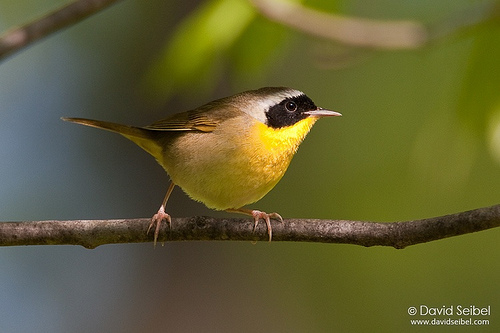
this is a yellow bird with a grayish tinge on its back and wings and black cheek patches.
a tiny bird with a bright yellow belly and chest, a black cheek patch, and pink tarsus.
this eye-catching bird has a bright yellow chest and belly, tan sides, brown back and crown, and black cheek patches.
this bird is black and yellow in color with a sharp skinny beak, and black eye rings.
a bird with a yellow belly and breast, the bill is long and pointed, the head is black with a white napea small bird is primarily yellow, with black on it's cheek patch and it's perched on a tree limb.
this is a vey small yellow breasted bird, it has a small narrow bill and a black stripe on its cheek, with a white eyebrow above.
a small bird,and black cheek patch, and a long bill
this bird has a brown crown, brown primaries, and a yellow belly.
this little bird has the most beautiful yellow belly and black cheek patch.
Species: Common Yellowthroat